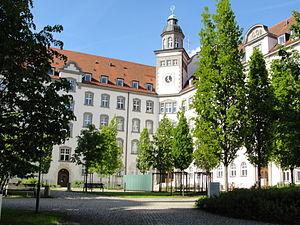
L'aile résidentielle de l'Ordre Italiano: L'ala residenziale del Collegio